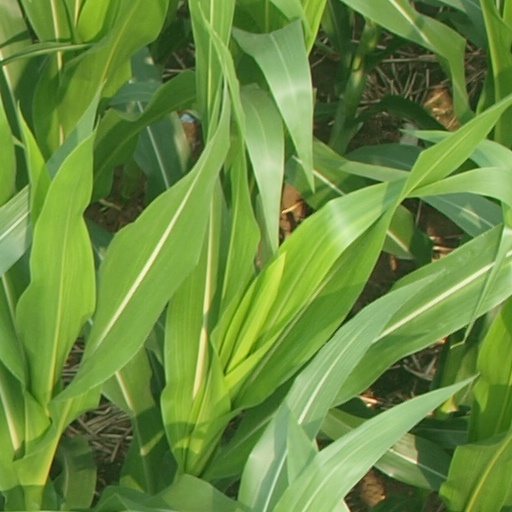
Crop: maize; corn